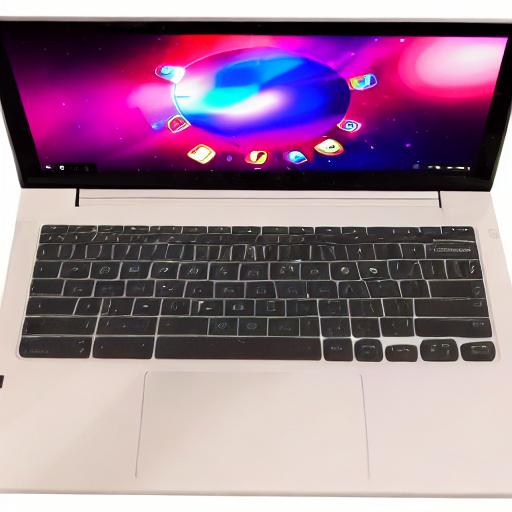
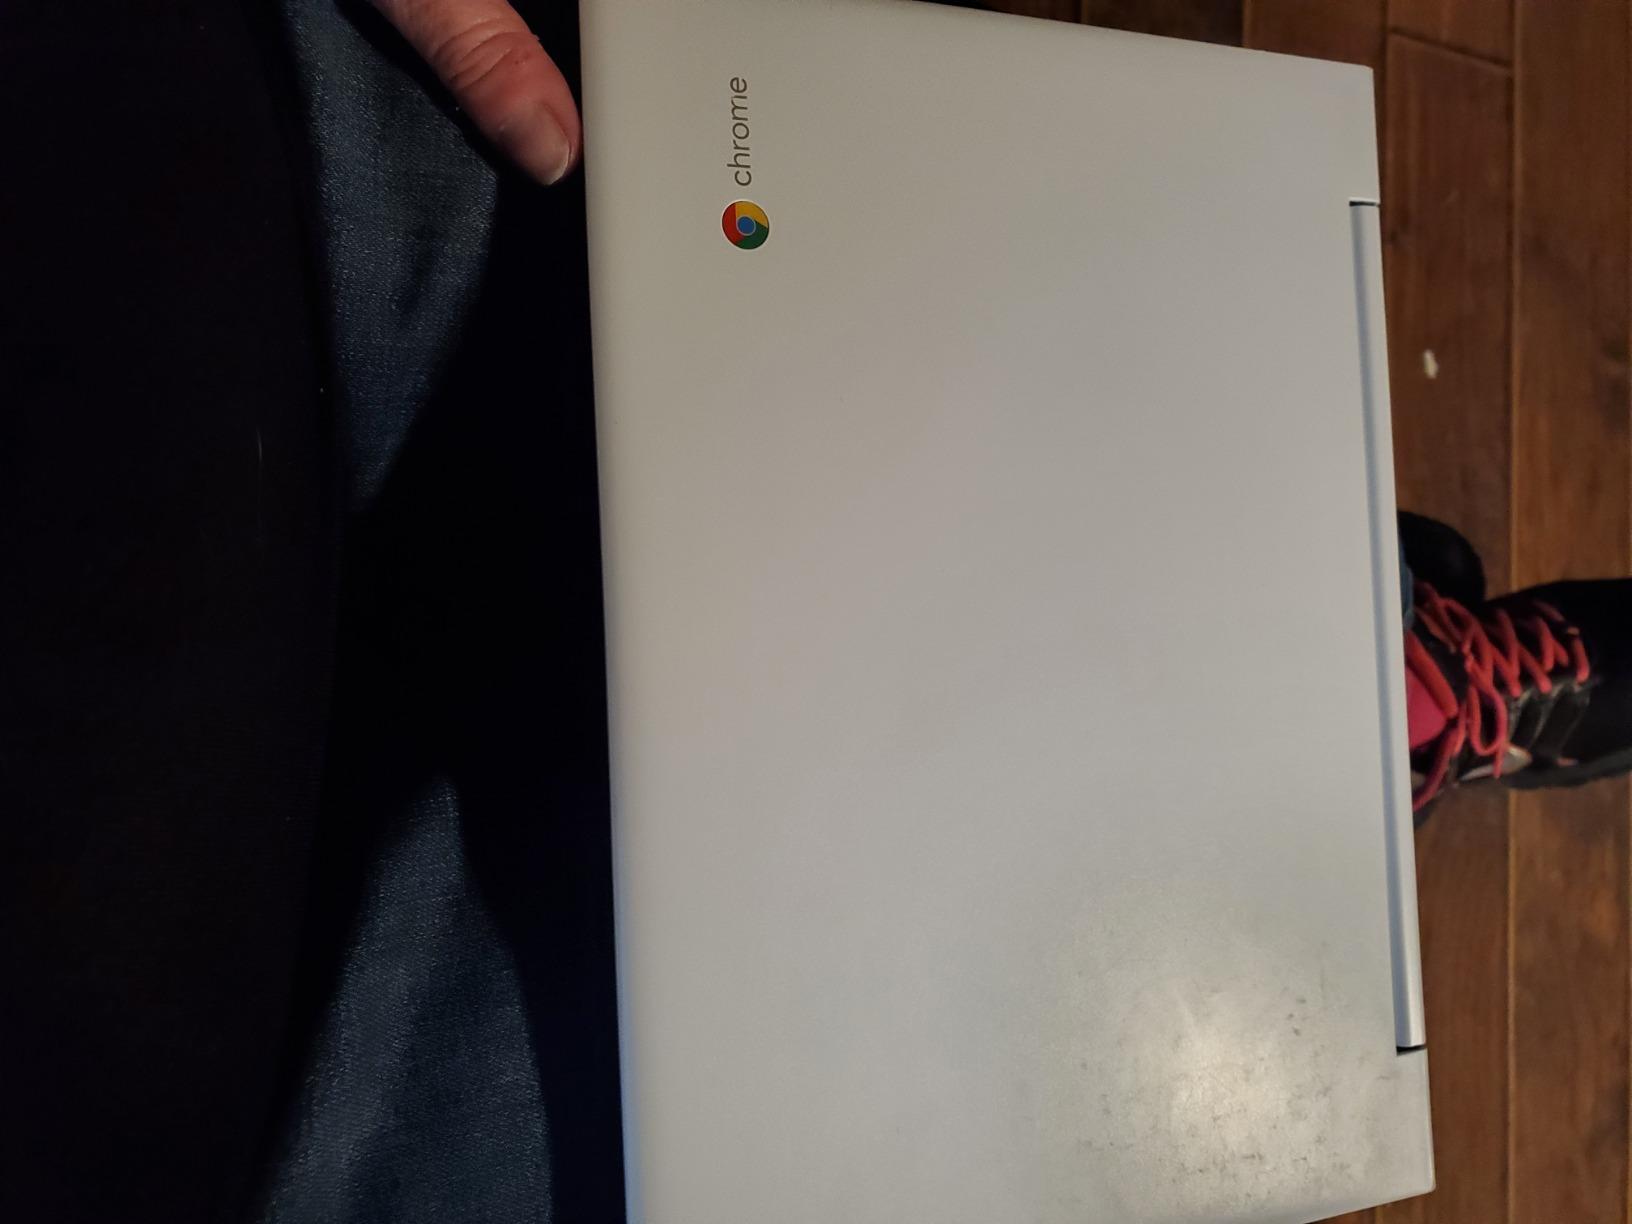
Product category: laptop
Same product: no